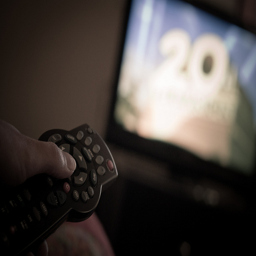
A remote control with a hand pushing a button.
Someone holding a remote control in their hand.
Closeup of a hand with a remote and a television in background.
A person pointing a remote control towards a television.
A person holding a remote control in front of a TV.